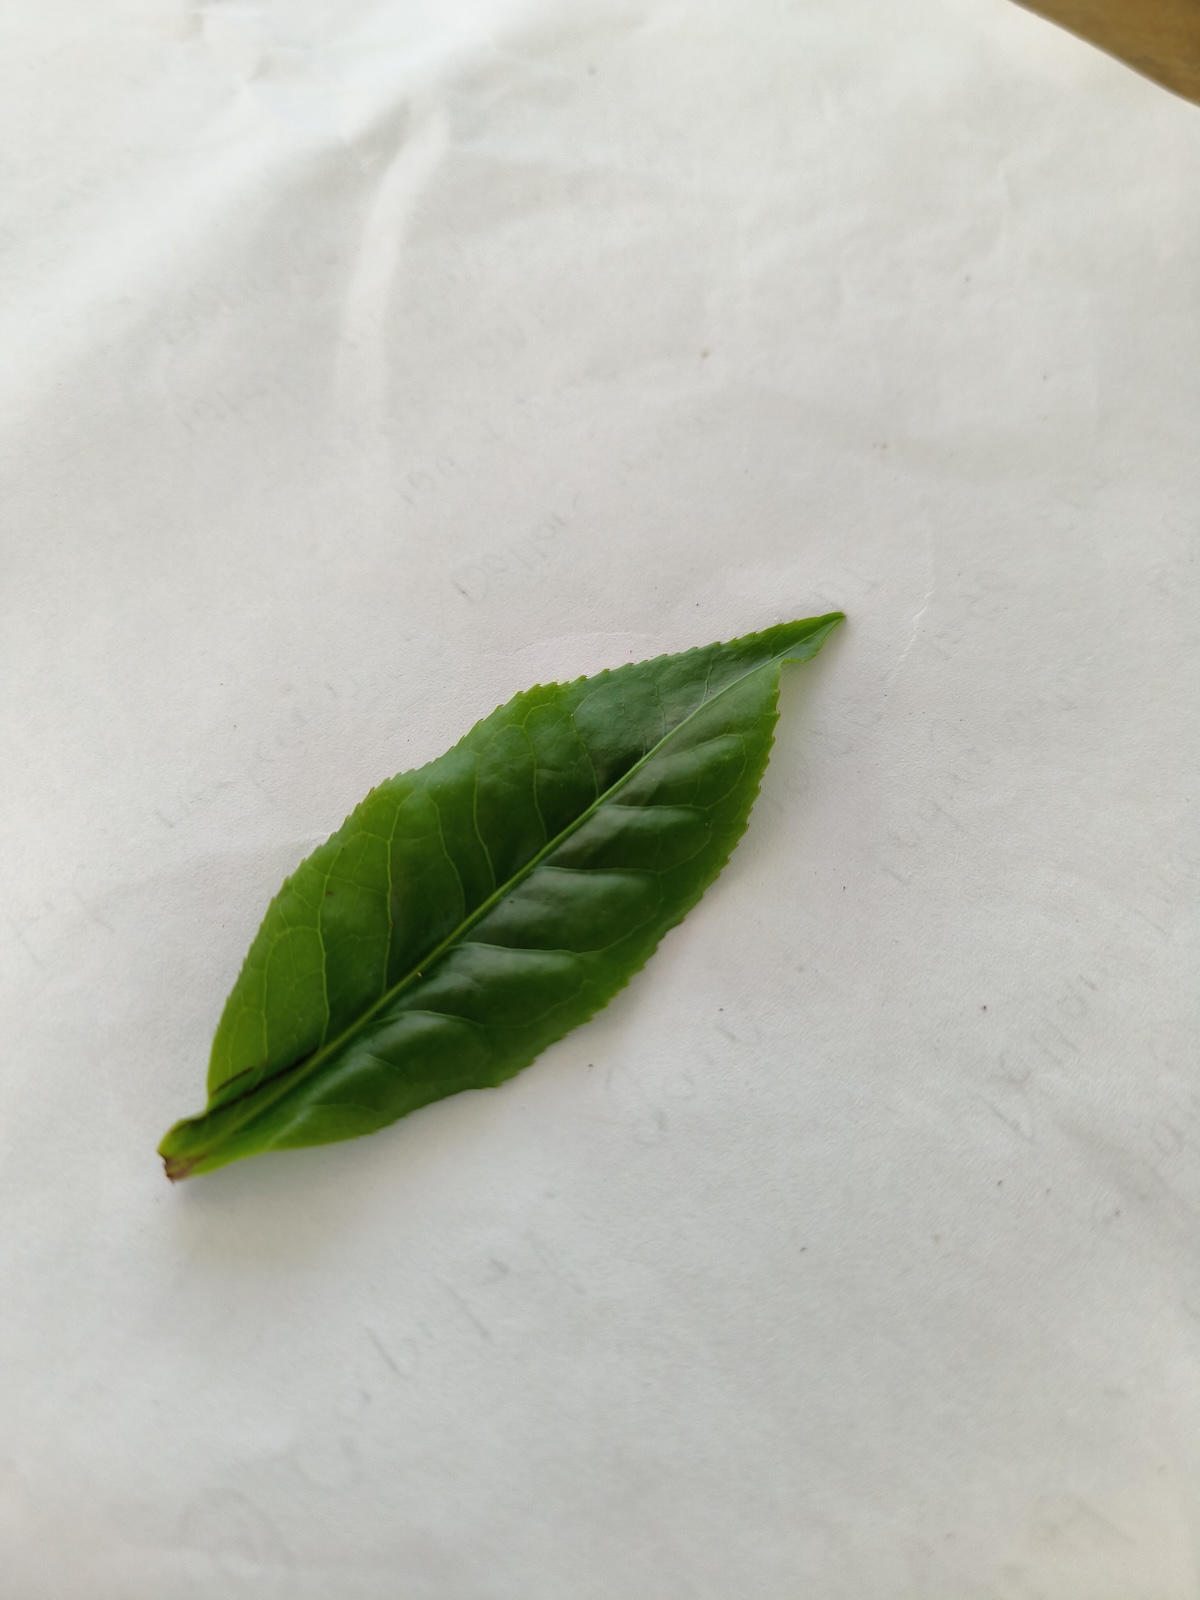
Label: Healthy leaf